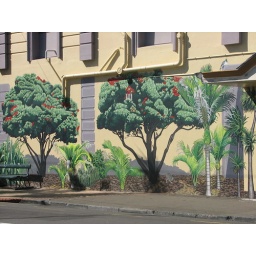
24 March 2008 - Mural on the Rintoul St wall of the triangle building on the corner of Rintoul and Riddiford Sts in Newtown.